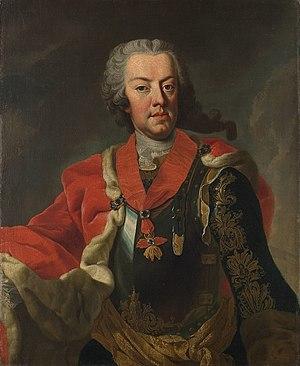
Charles est un prénom porté en particulier par de nombreux personnages historiques, et fréquent dans les familles royales européennes.
Cette page concerne les événements qui se sont produits au dix-huitième siècle en Lorraine.